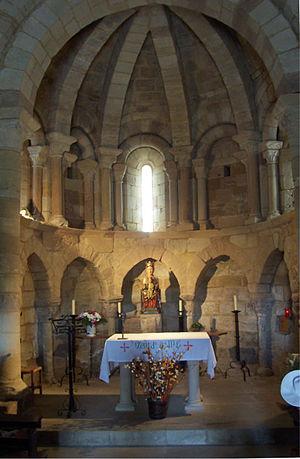
La chapelle Sainte-Marie d'Eunate est une église romane de la fin du XIIᵉ siècle, située en Navarre sur le Chemin de Saint-Jacques-de-Compostelle, plus précisément sur le Camino aragonés, cinq kilomètres avant d'arriver à Puente la Reina. Elle n'est pas dans un village, mais isolée dans la campagne.